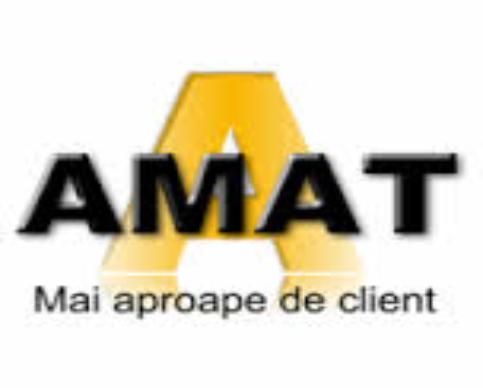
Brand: AMAT
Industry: Others